London River Services

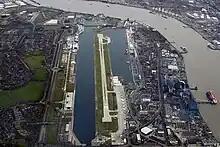
London City Airport in the Royal Docks, next to the Thames

Today, LRS is responsible for integrating river transport with the rest of the public transport network, such as the Tube and buses. It promotes boat services under the London River Services brand, issuing timetables and river maps.